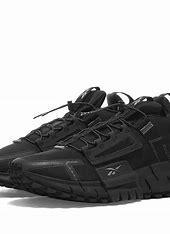
Brand: Reebok
Model: ZIG Kinetica